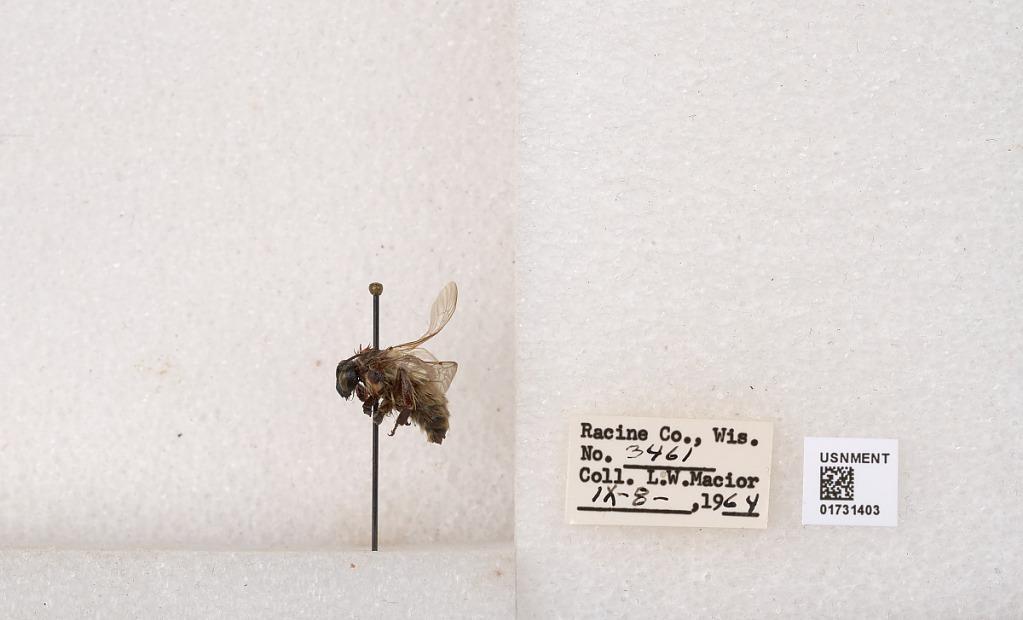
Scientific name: Bombus impatiens Cresson
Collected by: L. Macior
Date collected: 1964-9-8
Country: United States
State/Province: Wisconsin
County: Racine
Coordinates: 42.7299, -87.8123